2000s

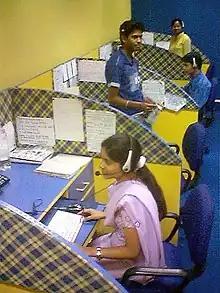
Offshore outsourcing of jobs, such as this call centre in India, significantly increased during the decade as many multinational corporations moved their manufacturing and services from western countries to developing countries.

Antibiotic resistance is a serious and growing phenomenon in contemporary medicine and has emerged as one of the eminent public health concerns of the 21st century, particularly as it pertains to pathogenic organisms (the term is not especially relevant to organisms which don't cause disease in humans).